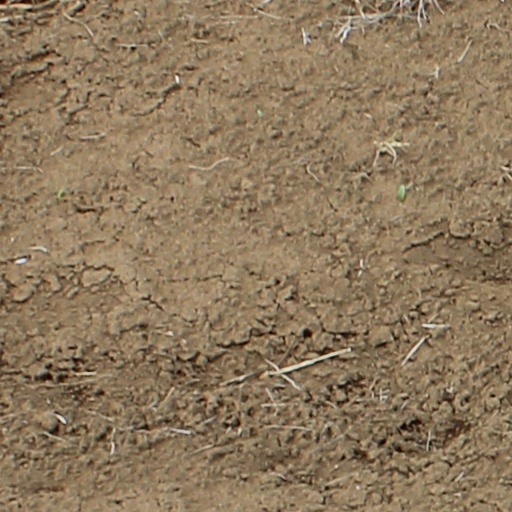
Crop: wheat